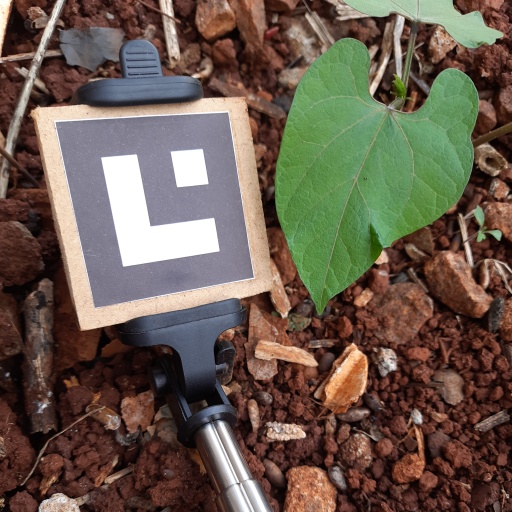
Observations: wavy surface, no eating holes, under cloudy sky